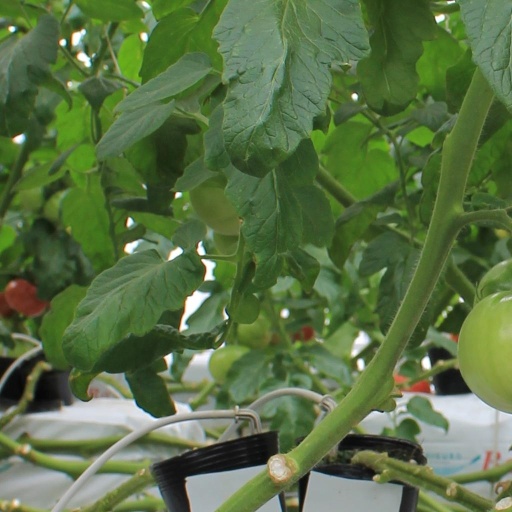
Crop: tomato